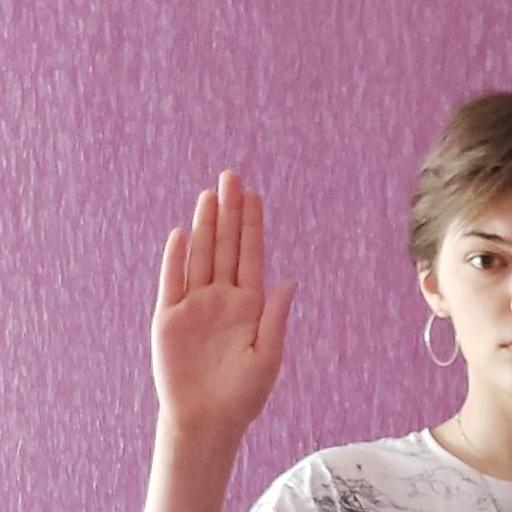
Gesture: stop